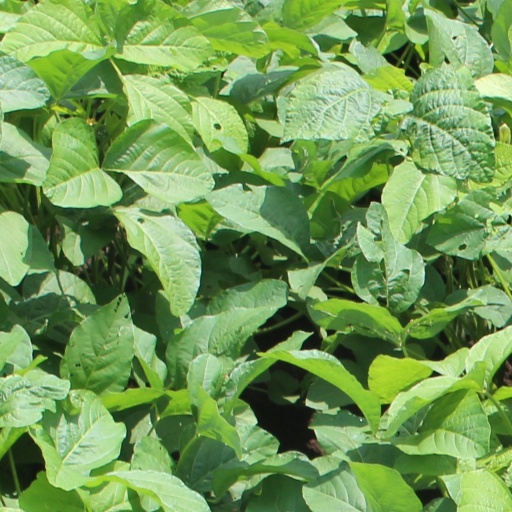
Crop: soybean